First Lady (film)

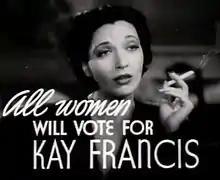
From the trailer

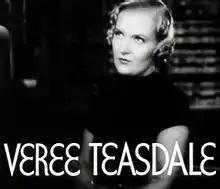
From the trailer

Frank S. Nugent of "The New York Times" wrote that the film had "a number of superb minor performances," but "was still a talkative piece which only crosses the threshold of one drawing room to pull up before the fireplace of another. But the talk is good, if small; and if small, at least it stings." "Variety" called it "amusing, if somewhat chatty" with an "excellent cast, good direction and tasteful production". "Harrison's Reports" found the film "extremely well acted" and "good entertainment for high-class audiences", but thought that some of the subtle comedy "may go over the head of the ordinary picture-goer." John Mosher of "The New Yorker" called the film "lively" and was "delighted" by several of the performances.